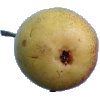
Label: Pear 2